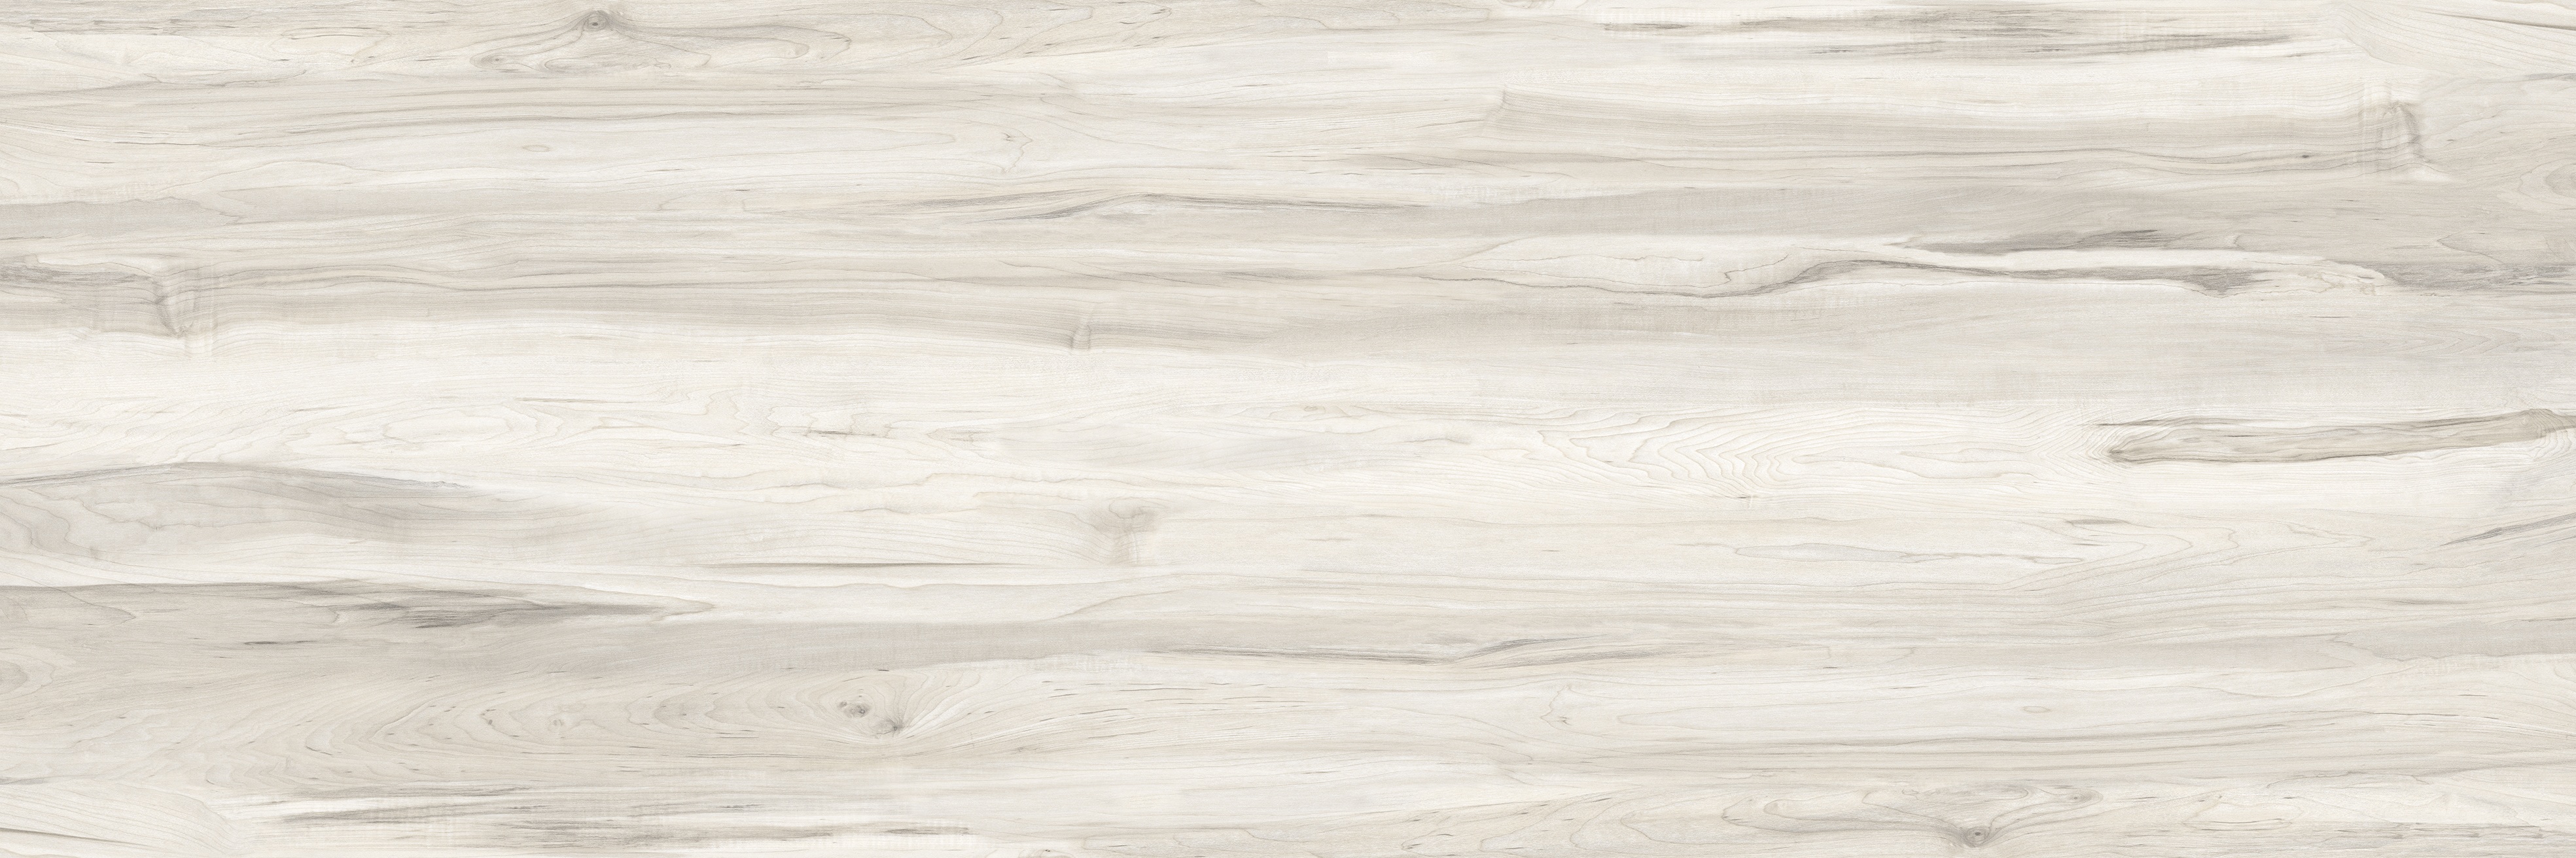
sand, wood, white, floor, material, trees, sketch, drawing, oak, plaster, flooring, wood grain, teak, sandalwood, laminate flooring, yellow wood